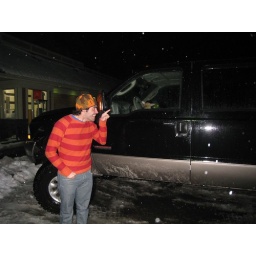
The smallest dog in the biggest car